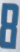
Number: 8